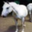
Label: horse